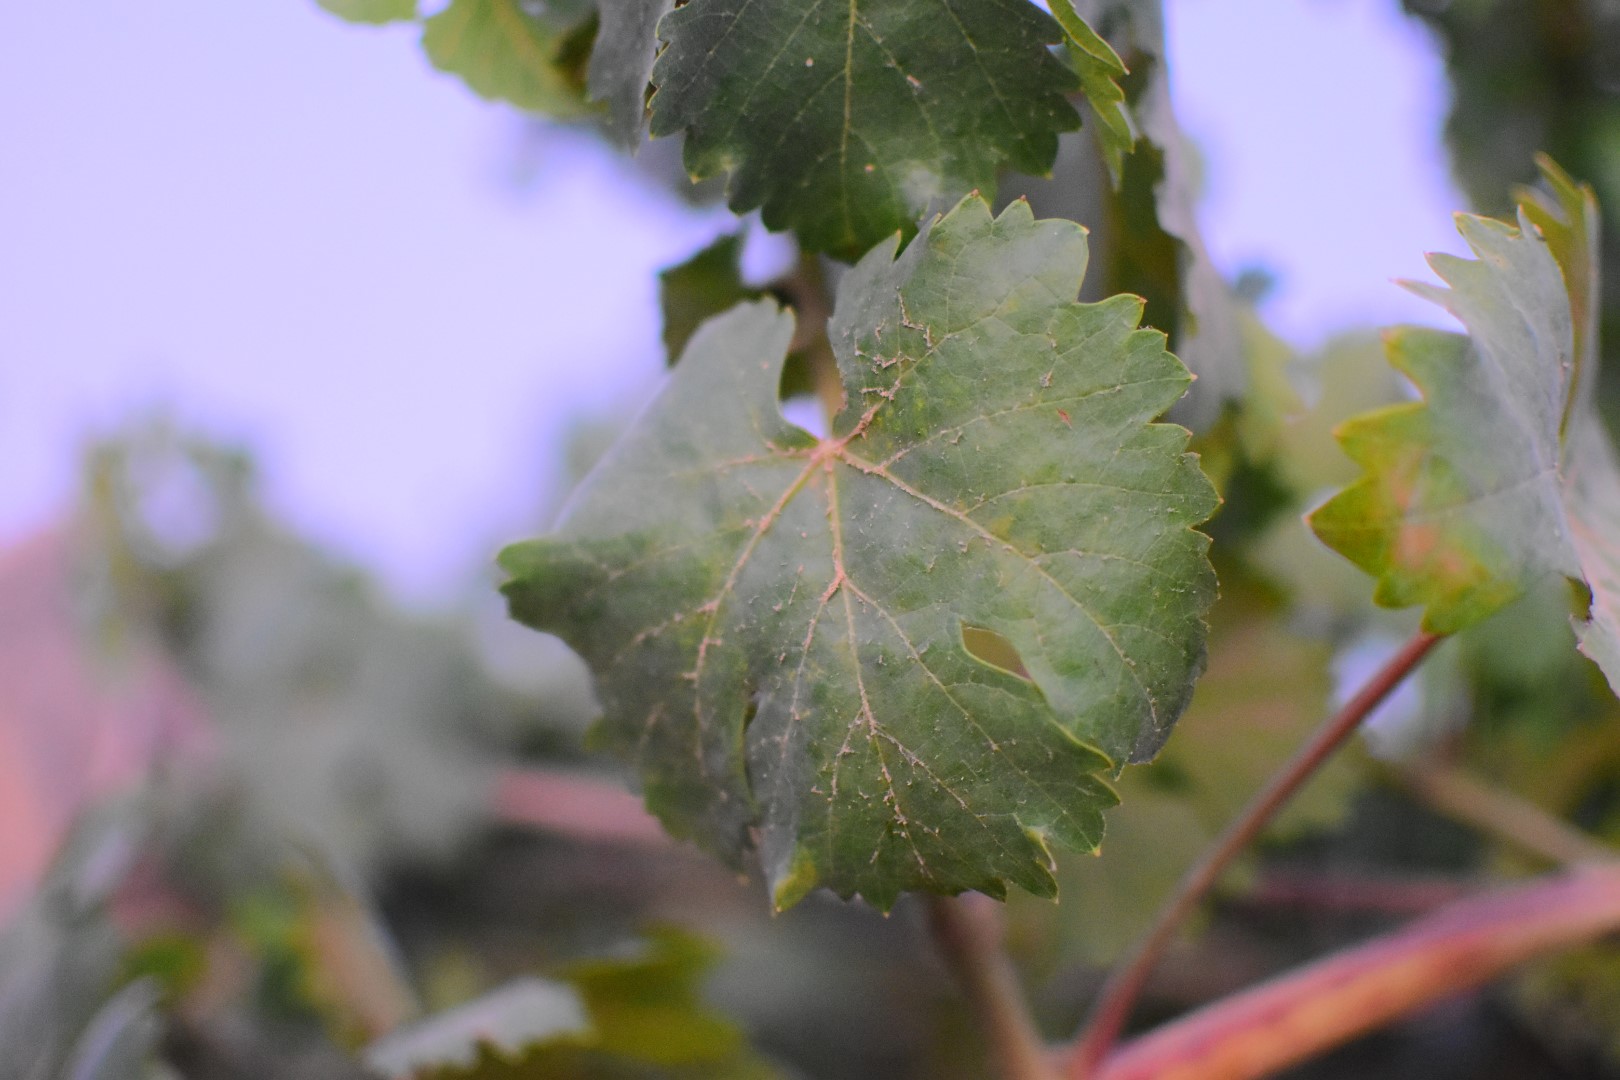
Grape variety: Aswud Balad